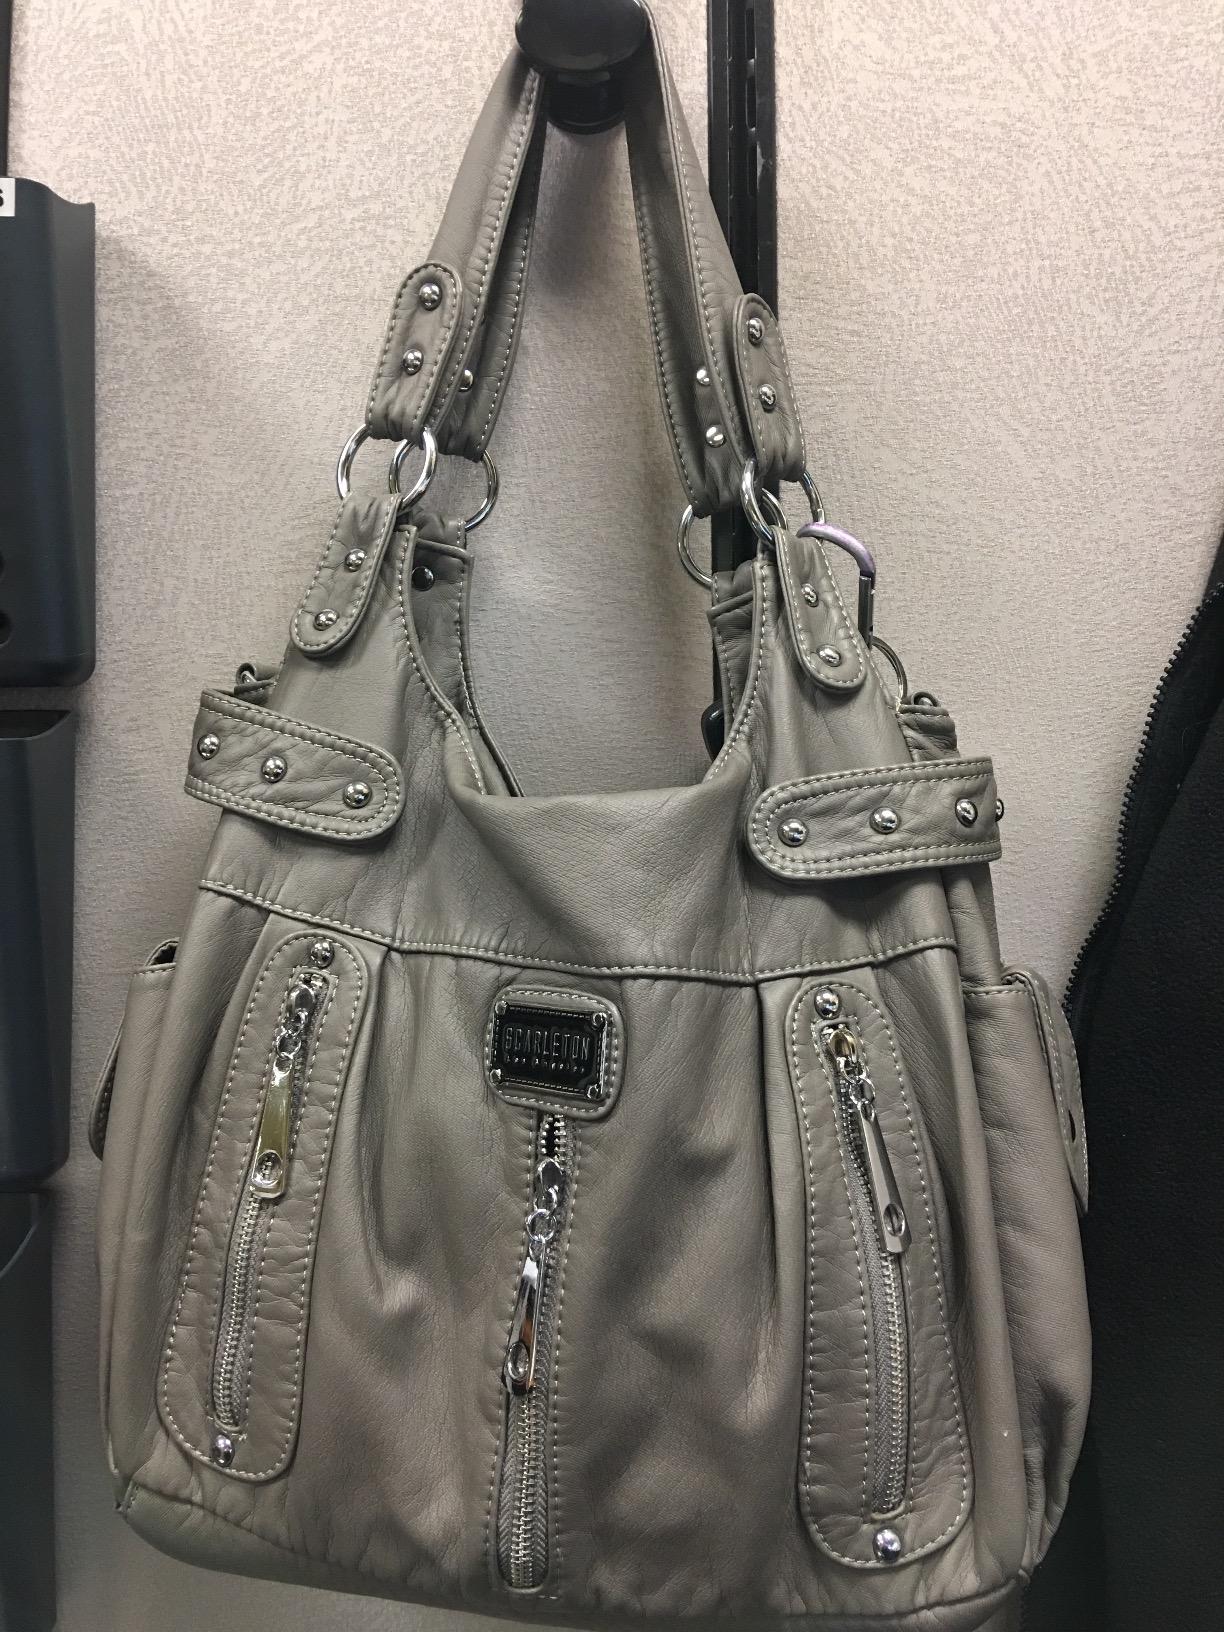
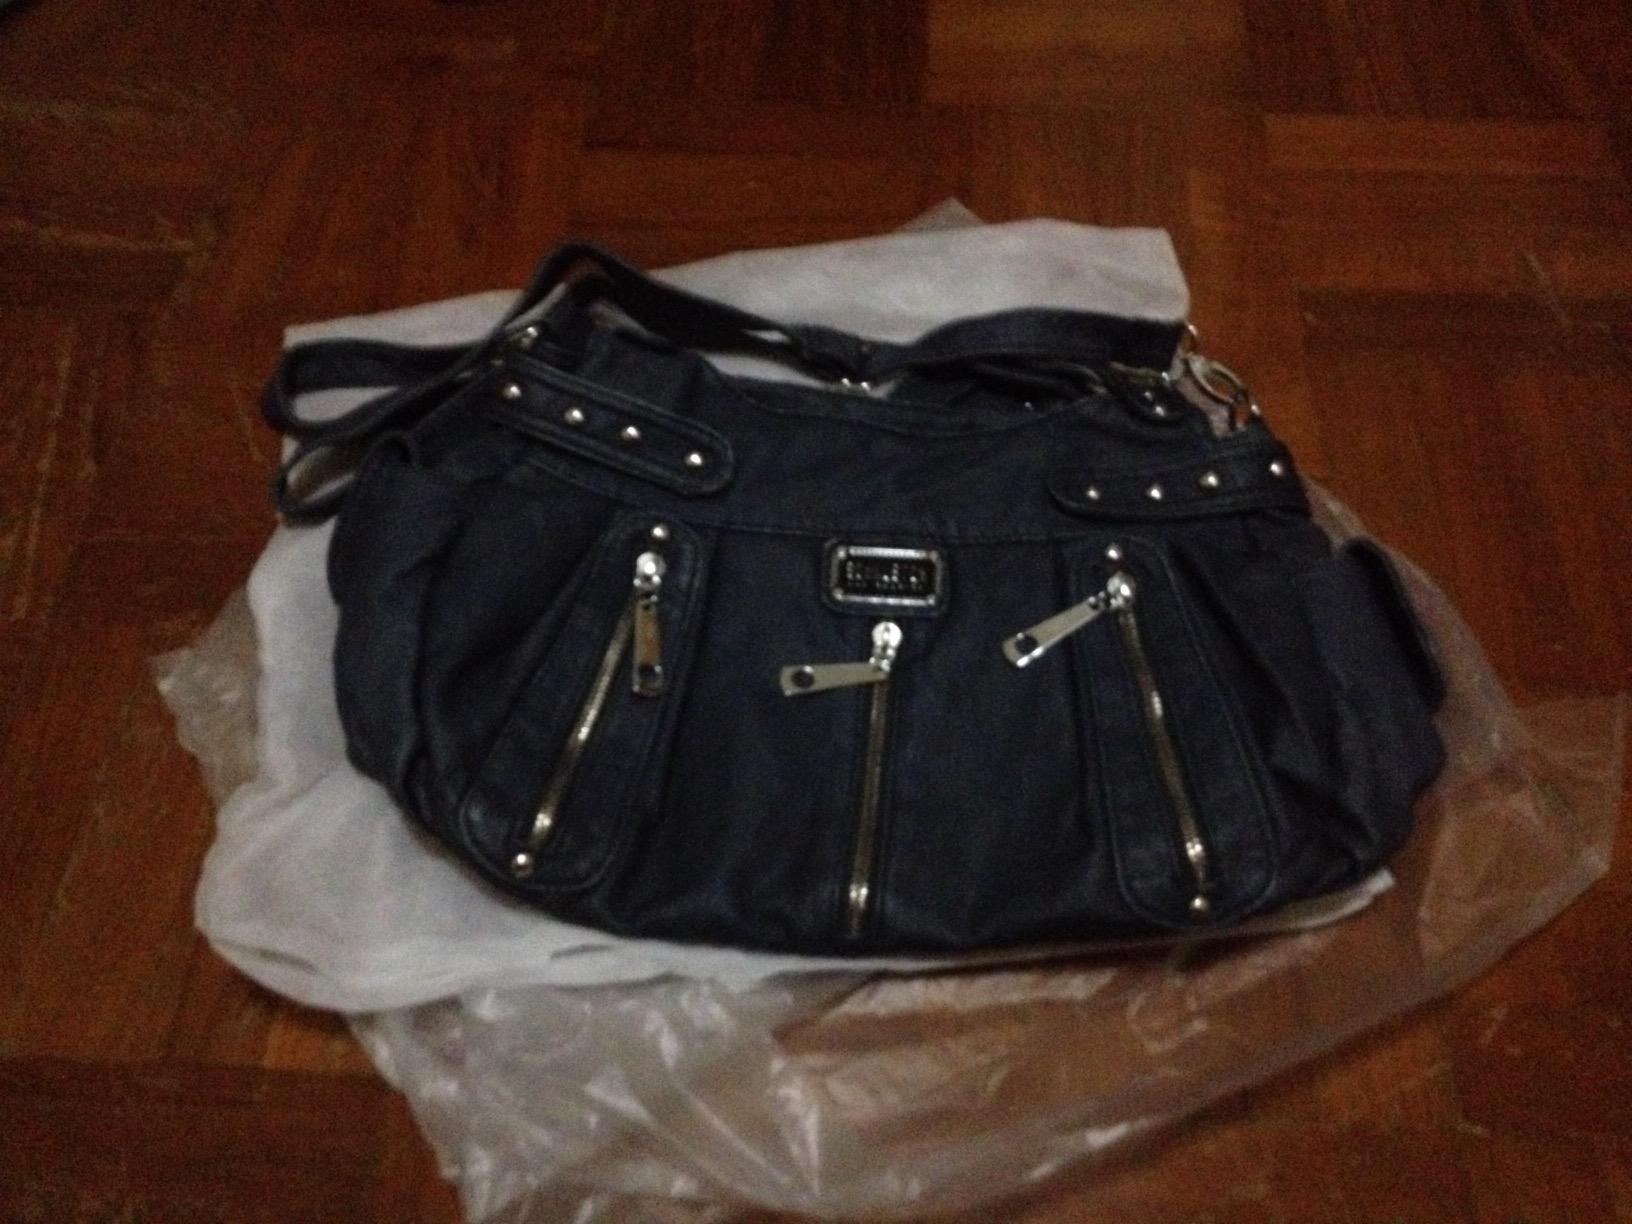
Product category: accessories_handbag
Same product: no